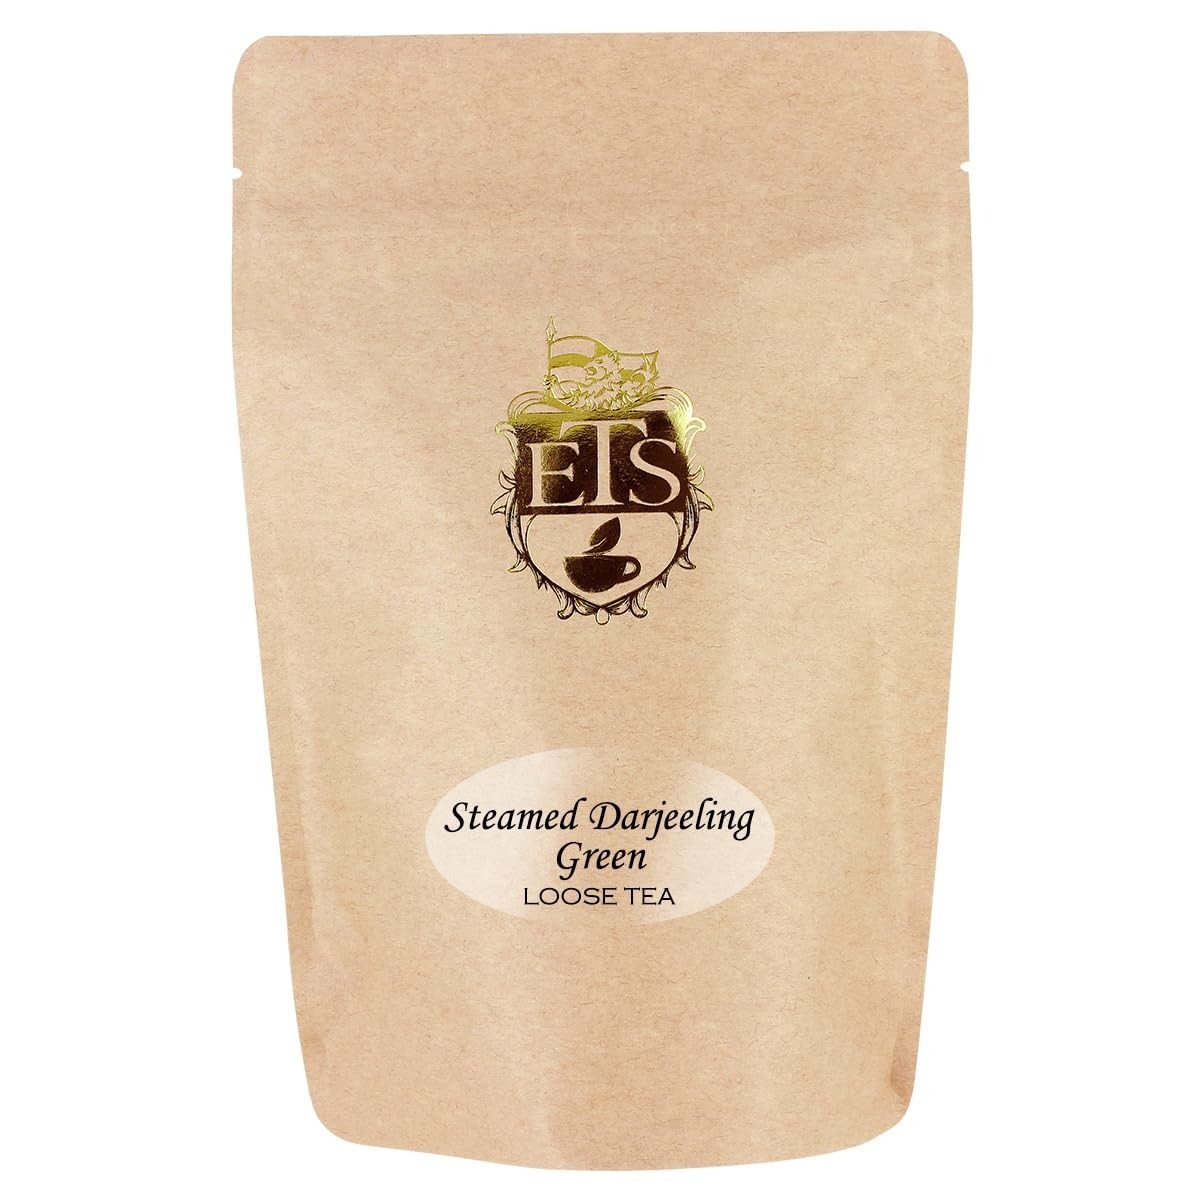
Item Name: Steamed Darjeeling Green Tea - Loose Leaf - 16oz
Bullet Point 1: Steamed Darjeeling Green Tea
Bullet Point 2: A second flush Darjeeling tea from India
Bullet Point 3: This is a steamed orthodox green tea
Bullet Point 4: A delicate muscatel taste
Bullet Point 5: 16 oz package of loose leaf tea
Product Description: A second flush Darjeeling tea from India, grown at 3000 - 4600 feet above sea level. This is a steamed orthodox green tea, with a delicate muscatel taste typical of the Darjeeling region of India.
Value: 16.0
Unit: Ounce

Price: 30.46